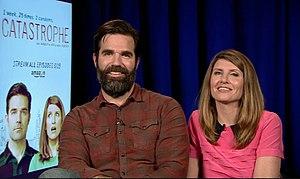
Sharon Horgan est une actrice irlandaise née le 13 juillet 1970 à Londres.